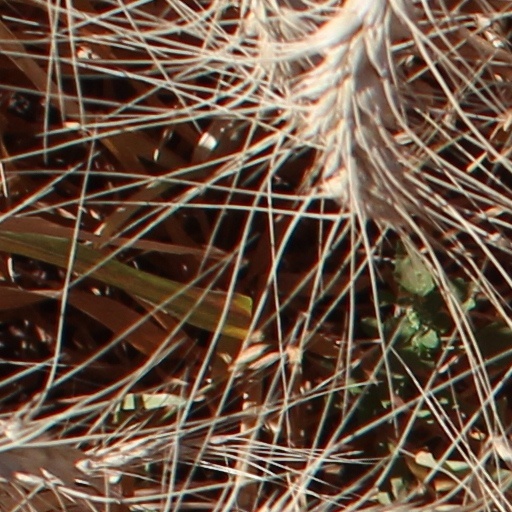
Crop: wheat